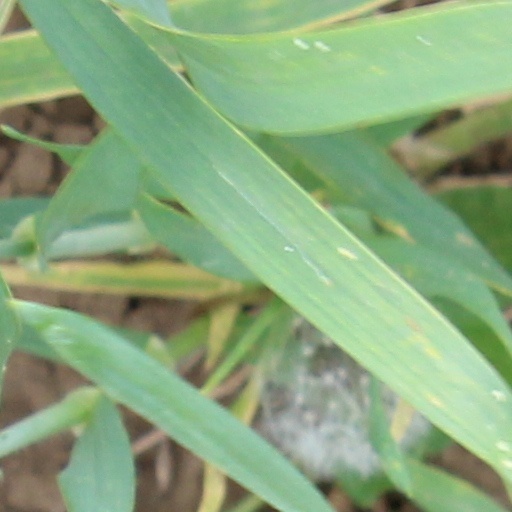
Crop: wheat